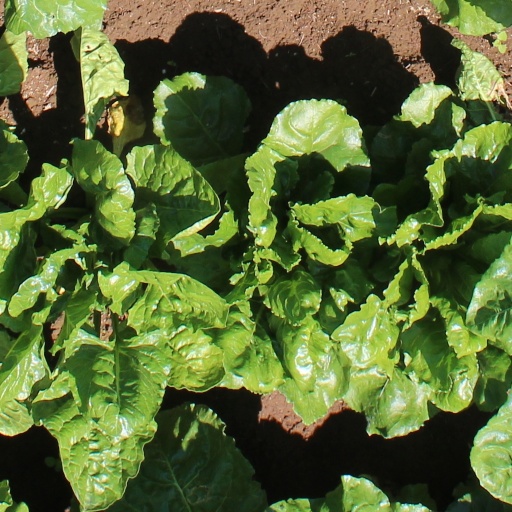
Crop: sugar beet